Siege of Humaitá

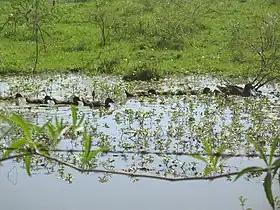
Today — a scene in the wetlands of Ñeembucú, southern Paraguay

"Carrizal". Extending from the river bank and up to three miles inland, it was land intersected by deep lagoons and deep mud, "and between the lagoons either an impassable jungle or long intertwined grass three yards high, equally impenetrable. When the river is high, the whole 'carrizal', with very few small exceptions, is under water, and when the river is low, and the mud has had time to dry, paths may be made between the lagoons".